Waza-ari

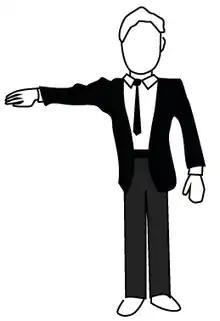
Referee signaling "waza-ari"

A "waza-ari" is the second highest score a fighter can achieve in judo, the others formerly being a "yuko" (advantage) and a "koka". An "ippon" would be the highest score that, once awarded, ends the match in favor of the athlete who scored it.